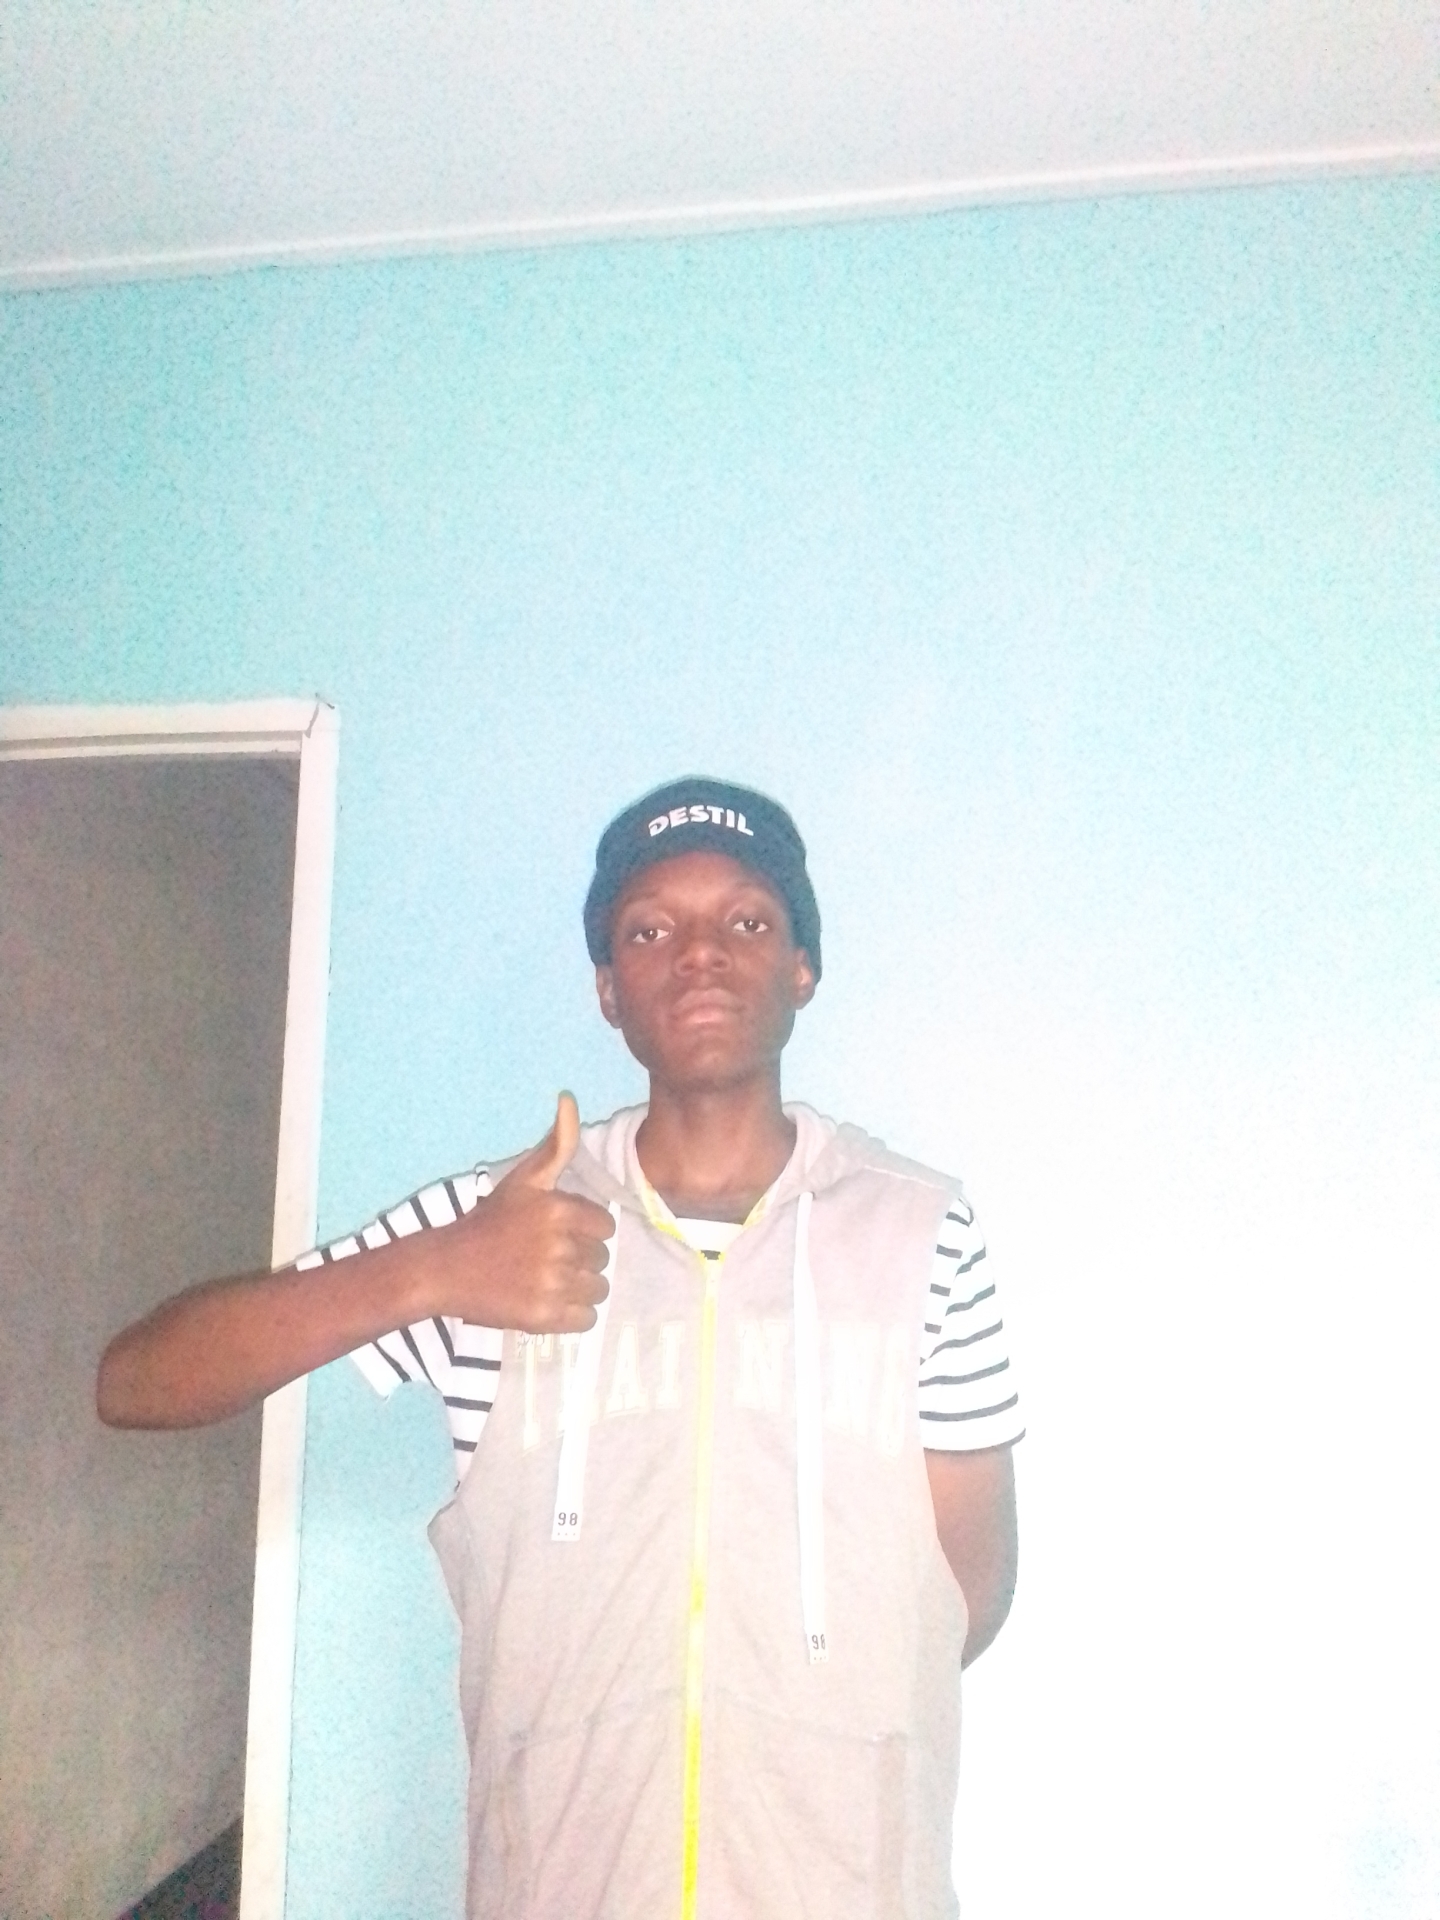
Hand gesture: like